The Watch (2012 film)

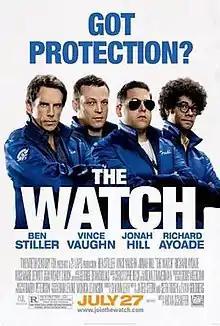
Theatrical release poster

The Watch (previously known as Neighborhood Watch) is a 2012 American science fiction comedy film directed by Akiva Schaffer and written by Jared Stern, Seth Rogen, and Evan Goldberg. It stars Ben Stiller, Vince Vaughn, Jonah Hill, and Richard Ayoade as a group of neighbors who form a suburban neighborhood watch group, where they uncover an extraterrestrial discovery. Rosemarie DeWitt is also among the cast. This was the final film role of R. Lee Ermey, who died on April 15, 2018.